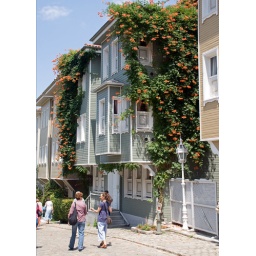
Renovated houses backing against Topkapi palace walls